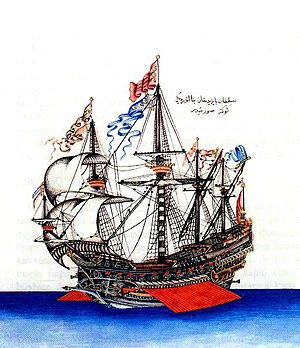
L'histoire des Juifs d'Europe remonte à plus de 2000 ans. Ils ont connu des périodes fastes, par exemple sous les Omeyyades de Cordoue au Xᵉ siècle ou en Champagne au XIᵉ siècle quand Rachi commentant le Talmud mérite d'être qualifié de « tout premier intellectuel français » ou sous les Jagellons de Pologne au XVIᵉ siècle. Conservateurs du texte hébraïque de la Bible, ils ont joué un grand rôle culturel et économique tout au long de l'histoire mais ont connu des persécutions et des accusations calomnieuses en Europe occidentale au Moyen Âge puis ont été expulsés d'Angleterre, de France et enfin d'Espagne. L'émancipation des Juifs lors de la Révolution française leur permet d'accéder à la pleine citoyenneté dans de nombreux pays européens au XIXᵉ siècle et le judaïsme se fractionne alors en multiples courants des plus orthodoxes aux plus assimilés.